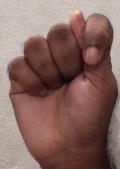
ASL sign: T